ARL Tracteur C

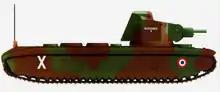
ARL tracteur C 1940. Note the very long hull.

In September 1938, the ARL company was granted a development contract for the "char maximum", the first proposal for which was presented by ARL in May 1939. It had a proposed weight of 120 tons, consisted of two detachable modules, armor up to 120 mm thick and could be armed with either a gun or a flamethrower. The commission decided that only the gun-tank would be considered, however.